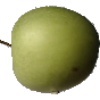
Label: Apple Granny Smith 1